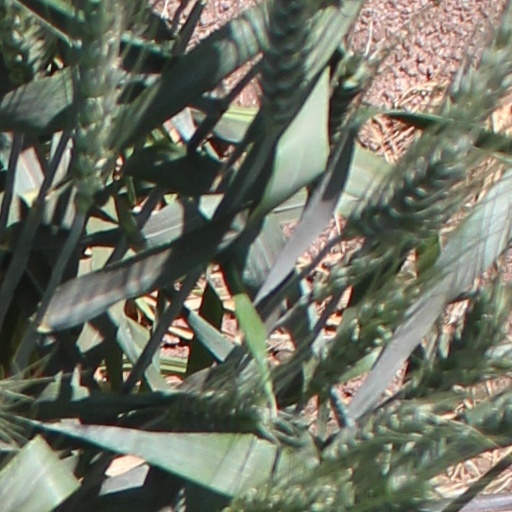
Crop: wheat